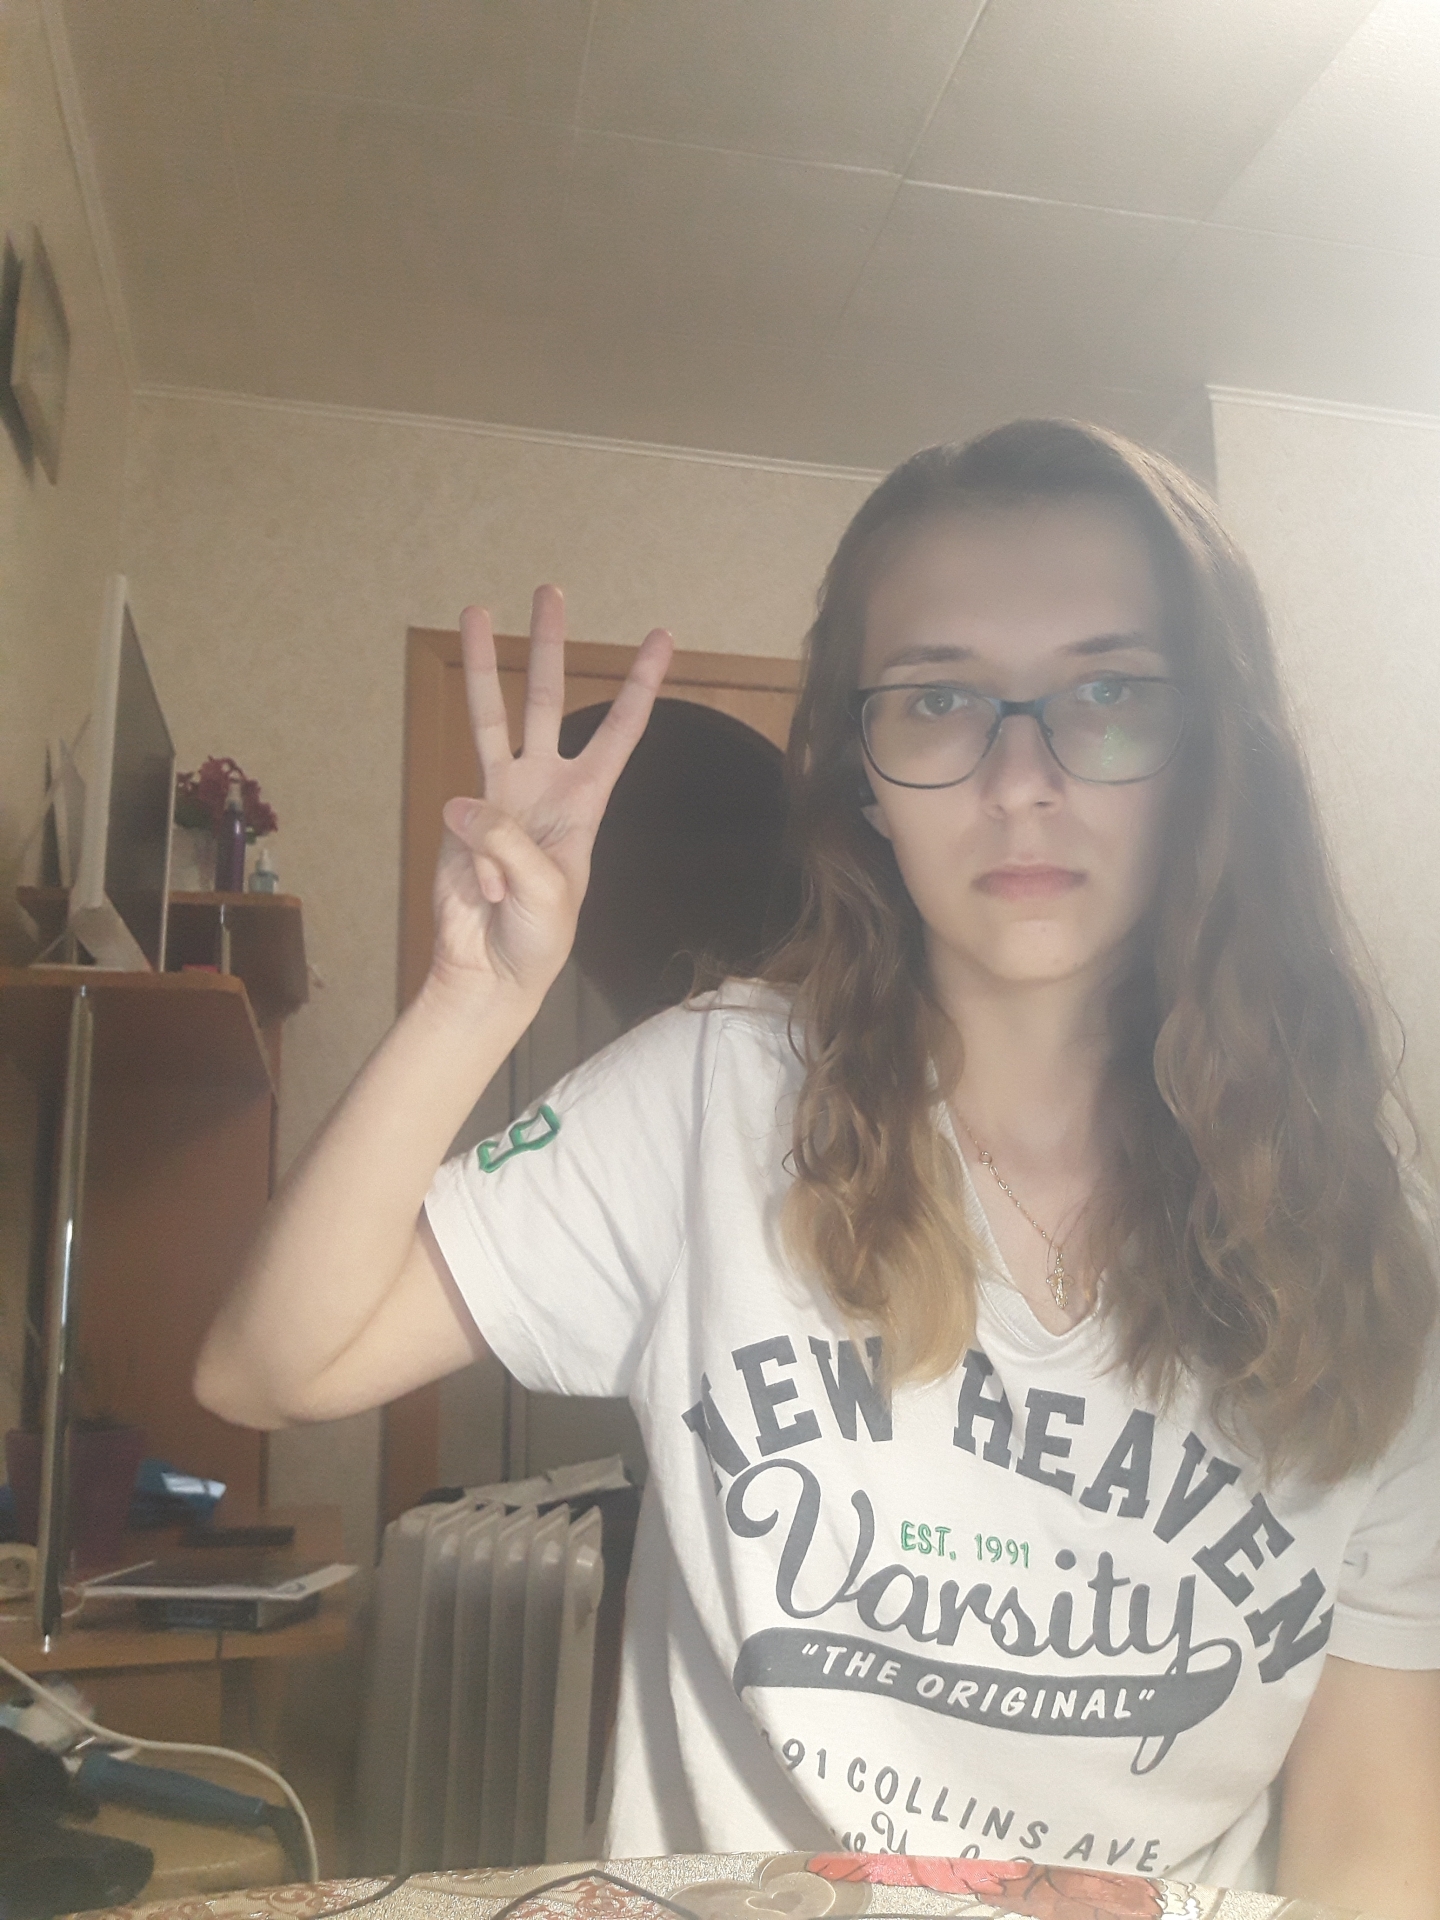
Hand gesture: three